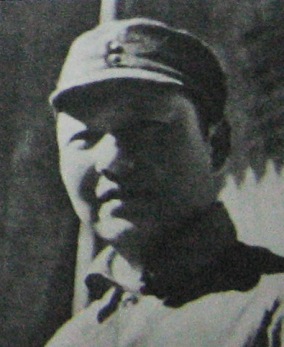
สี จ้งซฺวิน

| party = พรรคคอมมิวนิสต์จีน
| children = สี จิ้นผิง
| image = Xi Zhongxun.jpg
| otherparty = ก๊กมินตั๋ง
| native_name_lang = zh-Hans
สี จ้งซฺวิน (; 15 ตุลาคม ค.ศ. 1913 – 24 พฤษภาคม ค.ศ. 2002) เป็นนักปฏิวัติชาวจีนและต่อมาเป็นข้าราชการการเมืองในสาธารณรัฐประชาชนจีน ถือกันว่า เขาเป็นหนึ่งในผู้นำรุ่นที่ 1 และรุ่นที่ 2 ของจีน เขามีส่วนร่วมในการปฏิวัติคอมมิวนิสต์จีนและการพัฒนาสาธารณรัฐประชาชนจีน ตั้งแต่การก่อตั้งฐานกองโจรคอมมิวนิสต์ทางตะวันตกเฉียงเหนือของจีนในคริสต์ทศวรรษที่ 1930 จนถึงการเริ่มต้นการเปิดเสรีทางเศรษฐกิจ ทางตอนใต้ของจีนในคริสต์ทศวรรษที่ 1980 บุตรชายคนที่ 2 ของเขาคือสี จิ้นผิง เลขาธิการพรรคคอมมิวนิสต์จีนคนปัจจุบัน
== ประวัติและการศึกษา ==
สีเกิดเมื่อวันที่ 15 ตุลาคม ค.ศ. 1913 ในครอบครัวที่เป็นเจ้าของที่ดินในชนบทของเทศมณฑลฟู่ผิง มณฑลฉ่านซี เขาเข้าร่วมยุวชนพรรคคอมมิวนิสต์จีน ในเดือนพฤษภาคม ค.ศ. 1926 และเข้าร่วมการเดินขบวนของนักเรียนในฤดูใบไม้ผลิ ค.ศ. 1928 ด้วยเหตุนี้ เขาจึงถูกเจ้าหน้าที่ฝ่ายก๊กมินตั๋งซึ่งกำลังอยู่ในอำนาจสั่งจำคุก ในคุก เขาเข้าร่วมพรรคคอมมิวนิสต์จีนในปี ค.ศ. 1928
== การทำงาน ==
=== กองทัพแดง ===
ในปี ค.ศ. 1930 สีได้รับแต่งตั้งจากพรรคให้ทำงานในกองทัพแห่งชาติ ภายใต้หยาง หู่เฉิง ในเดือนมีนาคม ค.ศ. 1932 เขาเป็นผู้นำการจลาจลภายในกองทัพที่ไม่ประสบความสำเร็จในอำเภอเหลี่ยงตัน มณฑลกานซู่Cite web|last=晨雨 (Chenyu)|first=杨 (Yang)|date=11 June 2009|title=两当兵变的特点和历史地位-两当兵变特点历史地位-每日甘肃-陇南日报 (The characteristics and the historical status of the Liangdang Uprising)|access-date=|website= ต่อมาเขาได้เข้าร่วมกองโจรคอมมิวนิสต์ทางตอนเหนือของแม่น้ำเว่ย์
== อ้างอิง ==
หมวดหมู่:นักการเมืองจีน
หมวดหมู่:เหยื่อของการปฏิวัติวัฒนธรรม